Purushottama

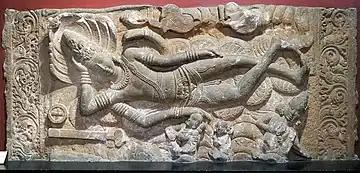
Sculpture of Vishnu, Mumbai

Purushottama (from पुरुष, "purusha", "person," "personal animating principle," or "soul," and उत्तम, "uttama", "highest") is an epithet of the Hindu preserver deity, Vishnu. According to Vaishnavism, Vishnu is the source of moksha, the liberator of sins, the fount of knowledge, and the highest of all beings.